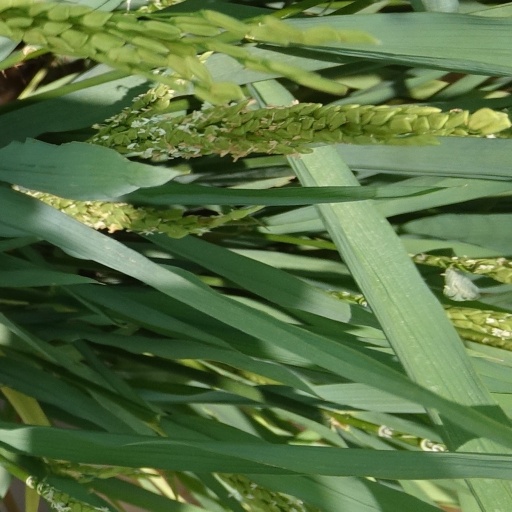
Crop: rice